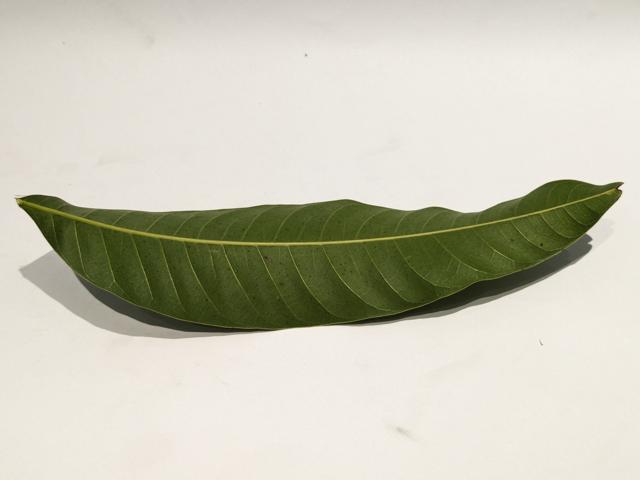
Mango leaf variety: Haribhanga